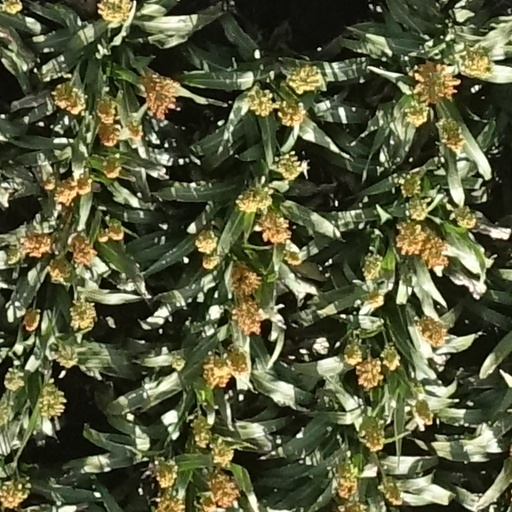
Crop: sorghum